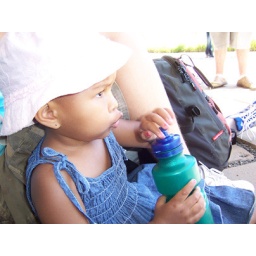
Random little girl that sat beside me and drank out of my water bottle at the apartheid museum.